John Greenwood Shipman

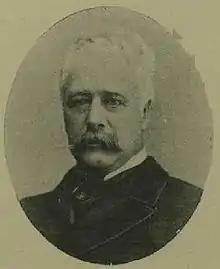
Shipman

Dr John Greenwood Shipman (13 February 1848 – 20 October 1918) was an English barrister and Liberal Party politician.